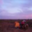
Label: plain